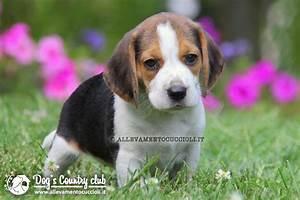
dog